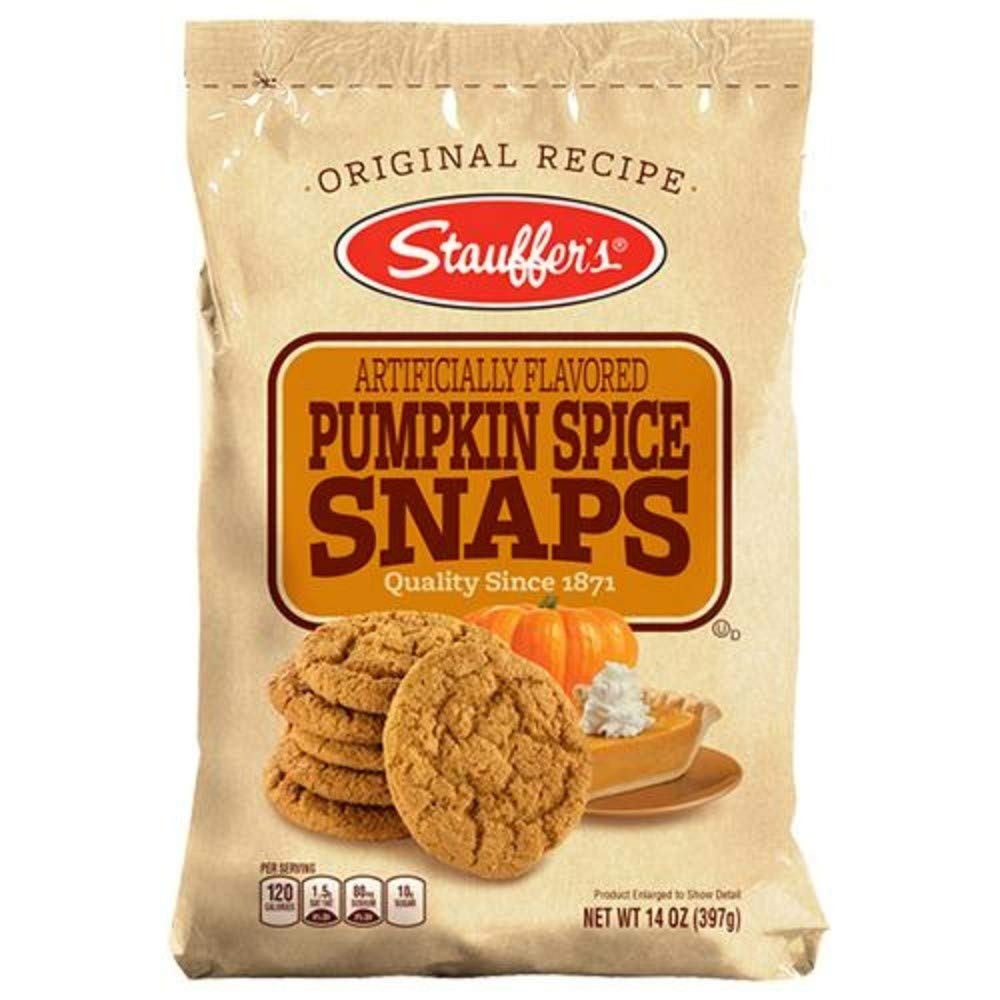
Item Name: Stauffers Original Recipe Snaps Cookies, 14 oz Bag (Pumpkin Spice) - SET OF 3
Bullet Point 1: Pumpkin Spice Flavor: Contains delicious pumpkin spice flavored cookies
Bullet Point 2: Premium Brand: Made by Stauffer's, a trusted brand known for quality baked goods
Bullet Point 3: Occasion Perfect: Great for weddings, anniversaries, birthdays, or any special event
Bullet Point 4: Large Quantity: Comes in a 14 oz bag with 3 cookies per serving
Bullet Point 5: Soft and Chewy: Cookies have a soft and chewy texture that melts in your mouth
Value: 42.0
Unit: Ounce

Price: 24.14